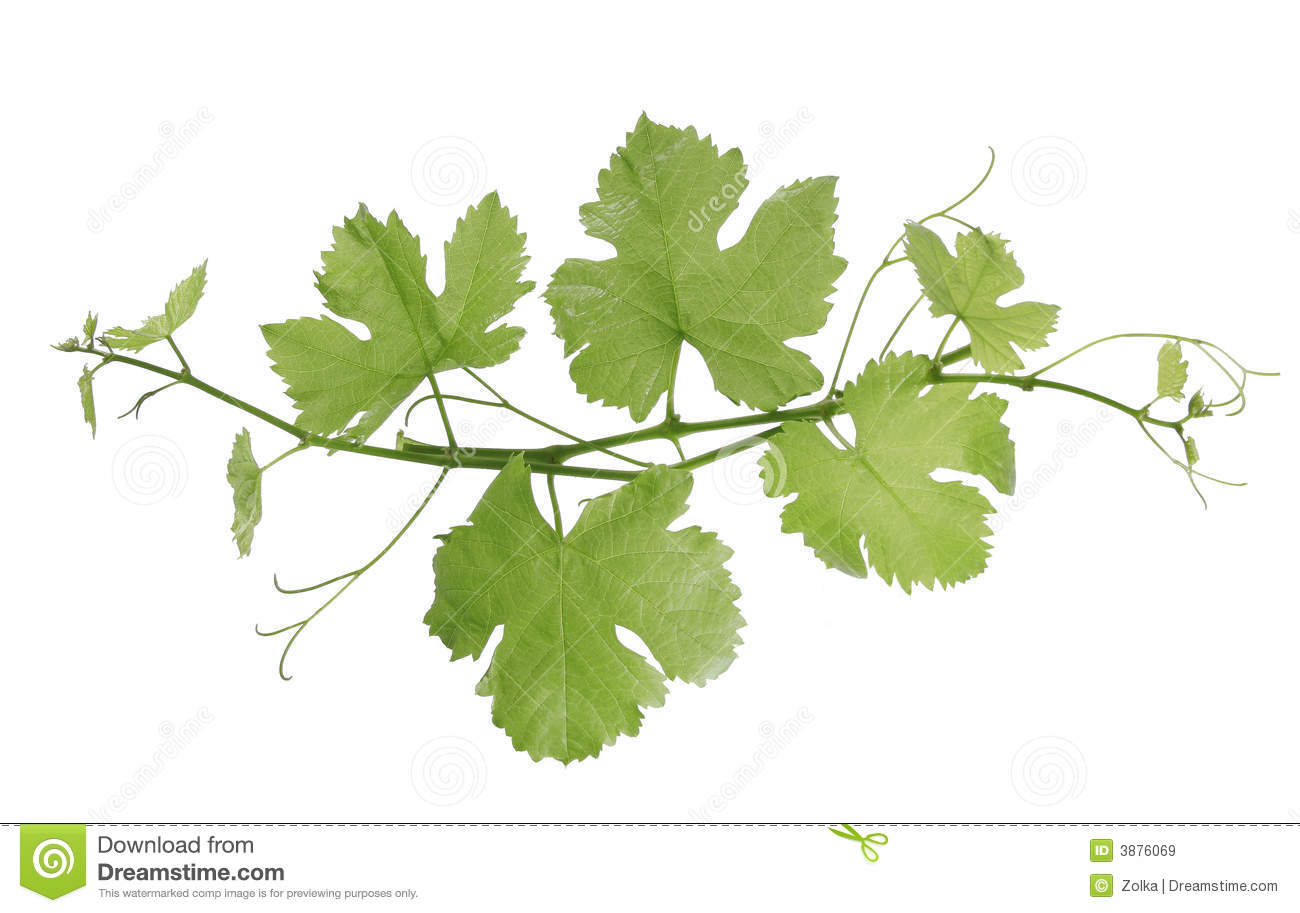
Labels: grape leaf, grape leaf, grape leaf, grape leaf, grape leaf